Fish scale

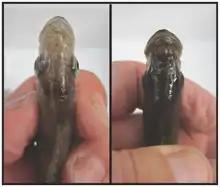
Dorsal view of right-bending (left) and left-bending (right) jaw morphs adapted for eating fish scales

In the marine industry, fouling is the process by which something in the water becomes encrusted with sea life such as barnacles and algae. When ships' hulls are fouled, they are much less efficient (because they are rougher), and they are expensive and time-consuming to clean. Therefore, inexpensive and environmentally safe anti-fouling surfaces are in very high demand to increase the efficiency of shipping, fishing, and naval fleets, among other applications. Dermal denticles are a promising area of research for this type of application due to the fact that sharks are among the only fish without build up or growth on their scales. Studies by the U.S. Navy have shown that if a biomimetic material can be engineered, it could potentially lead to fuel cost savings for military vessels of up to 45%.